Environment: real
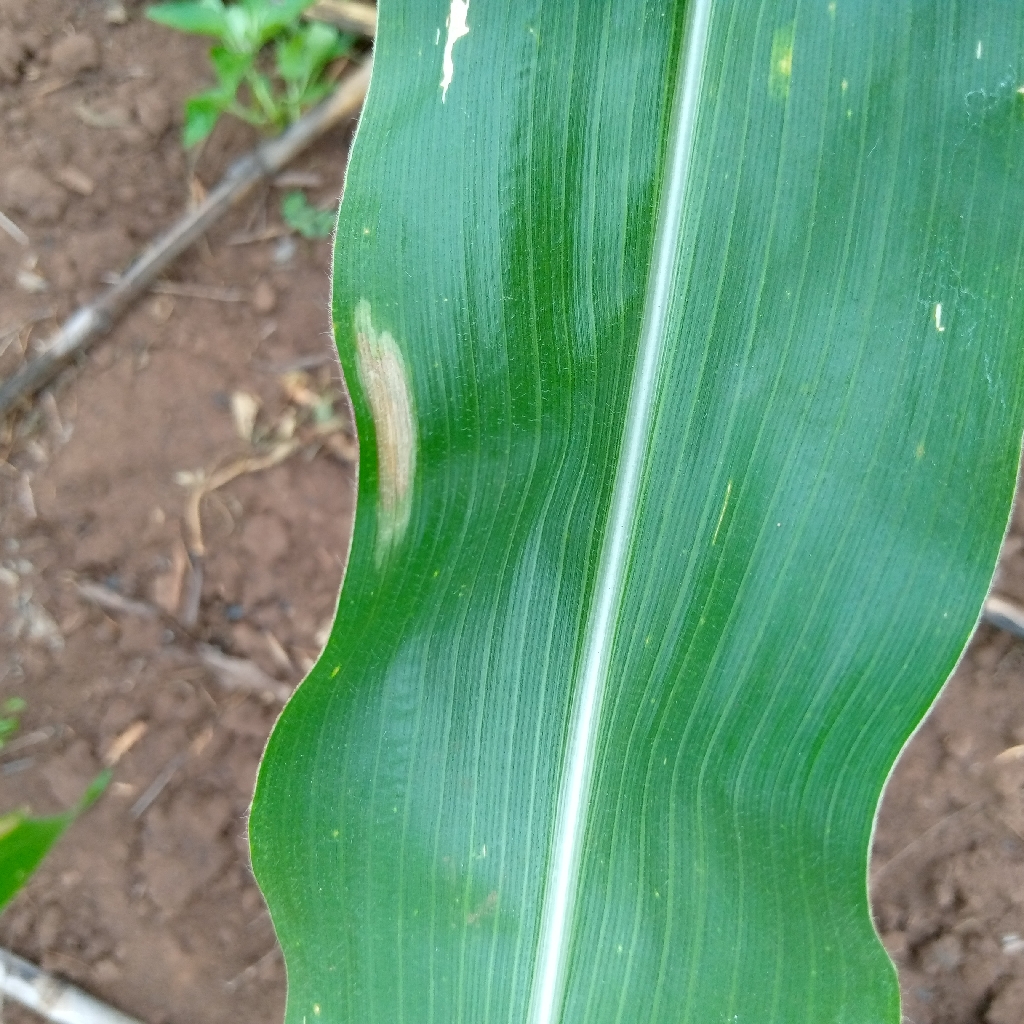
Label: northern_corn_leaf_blight